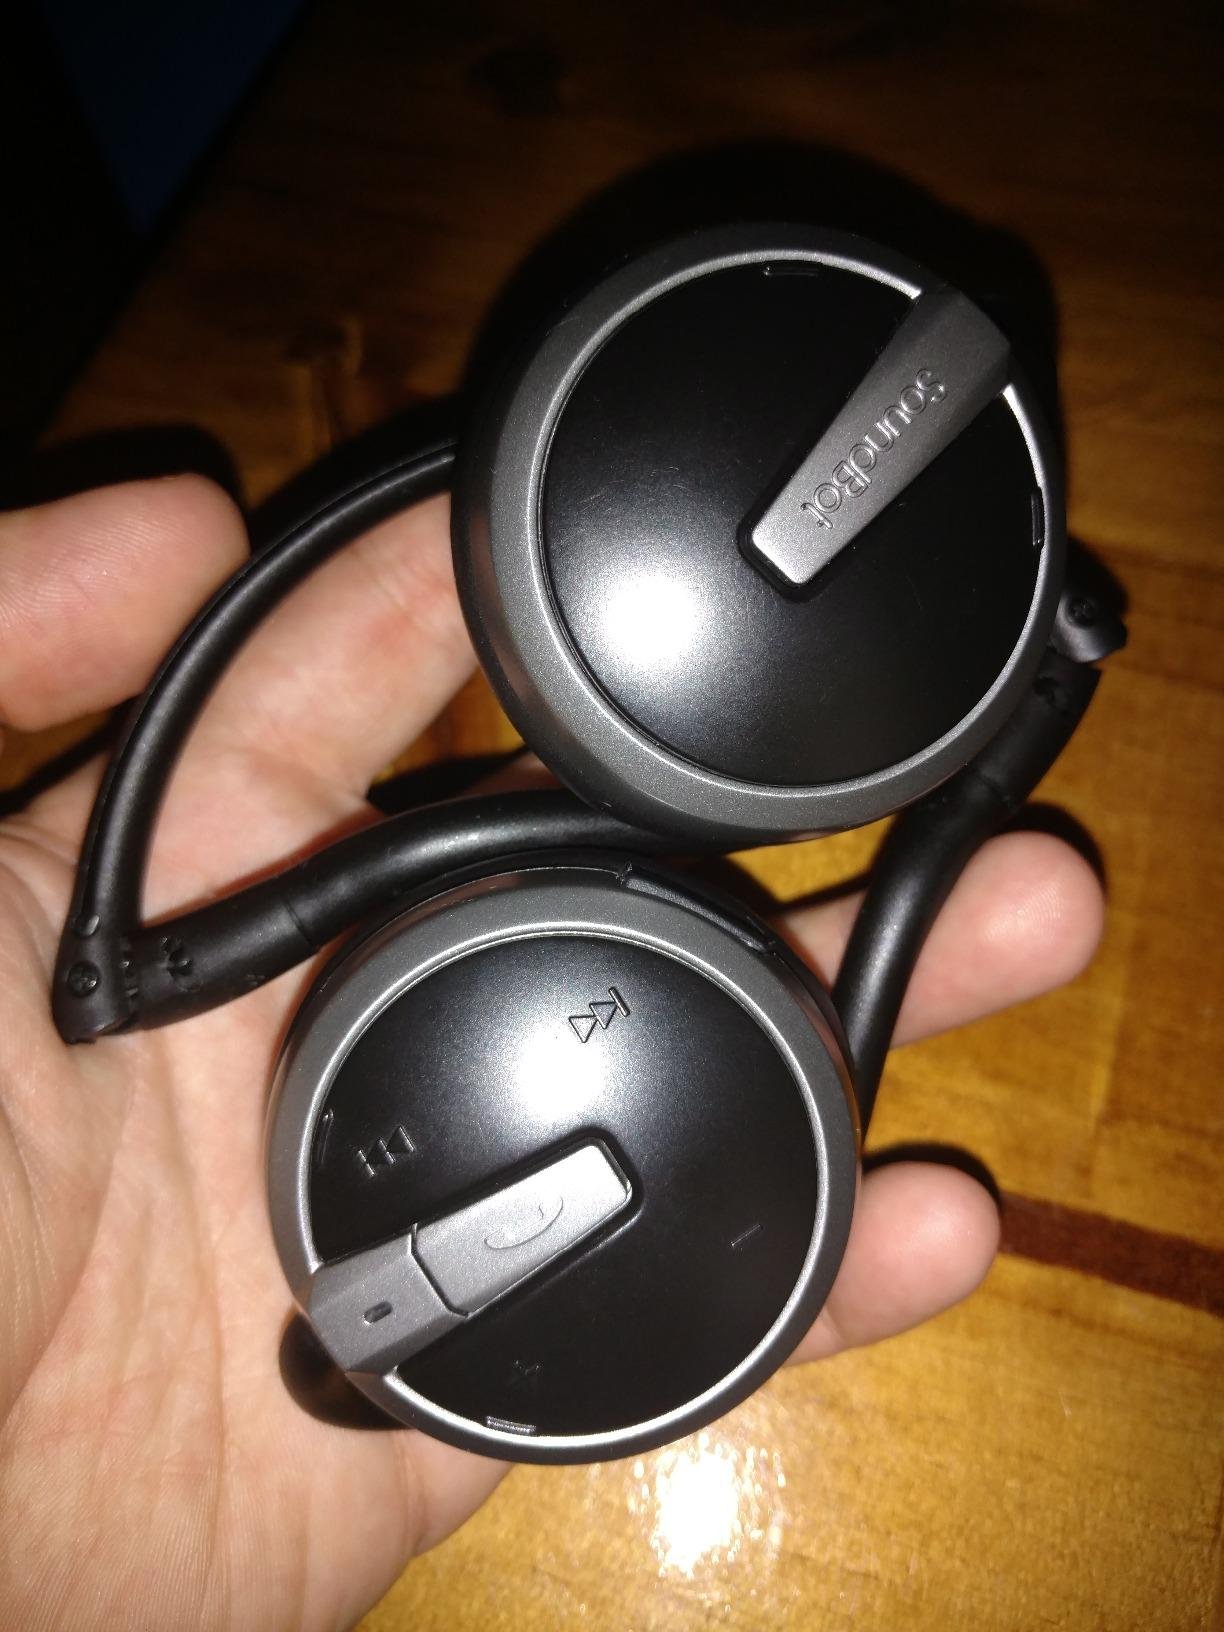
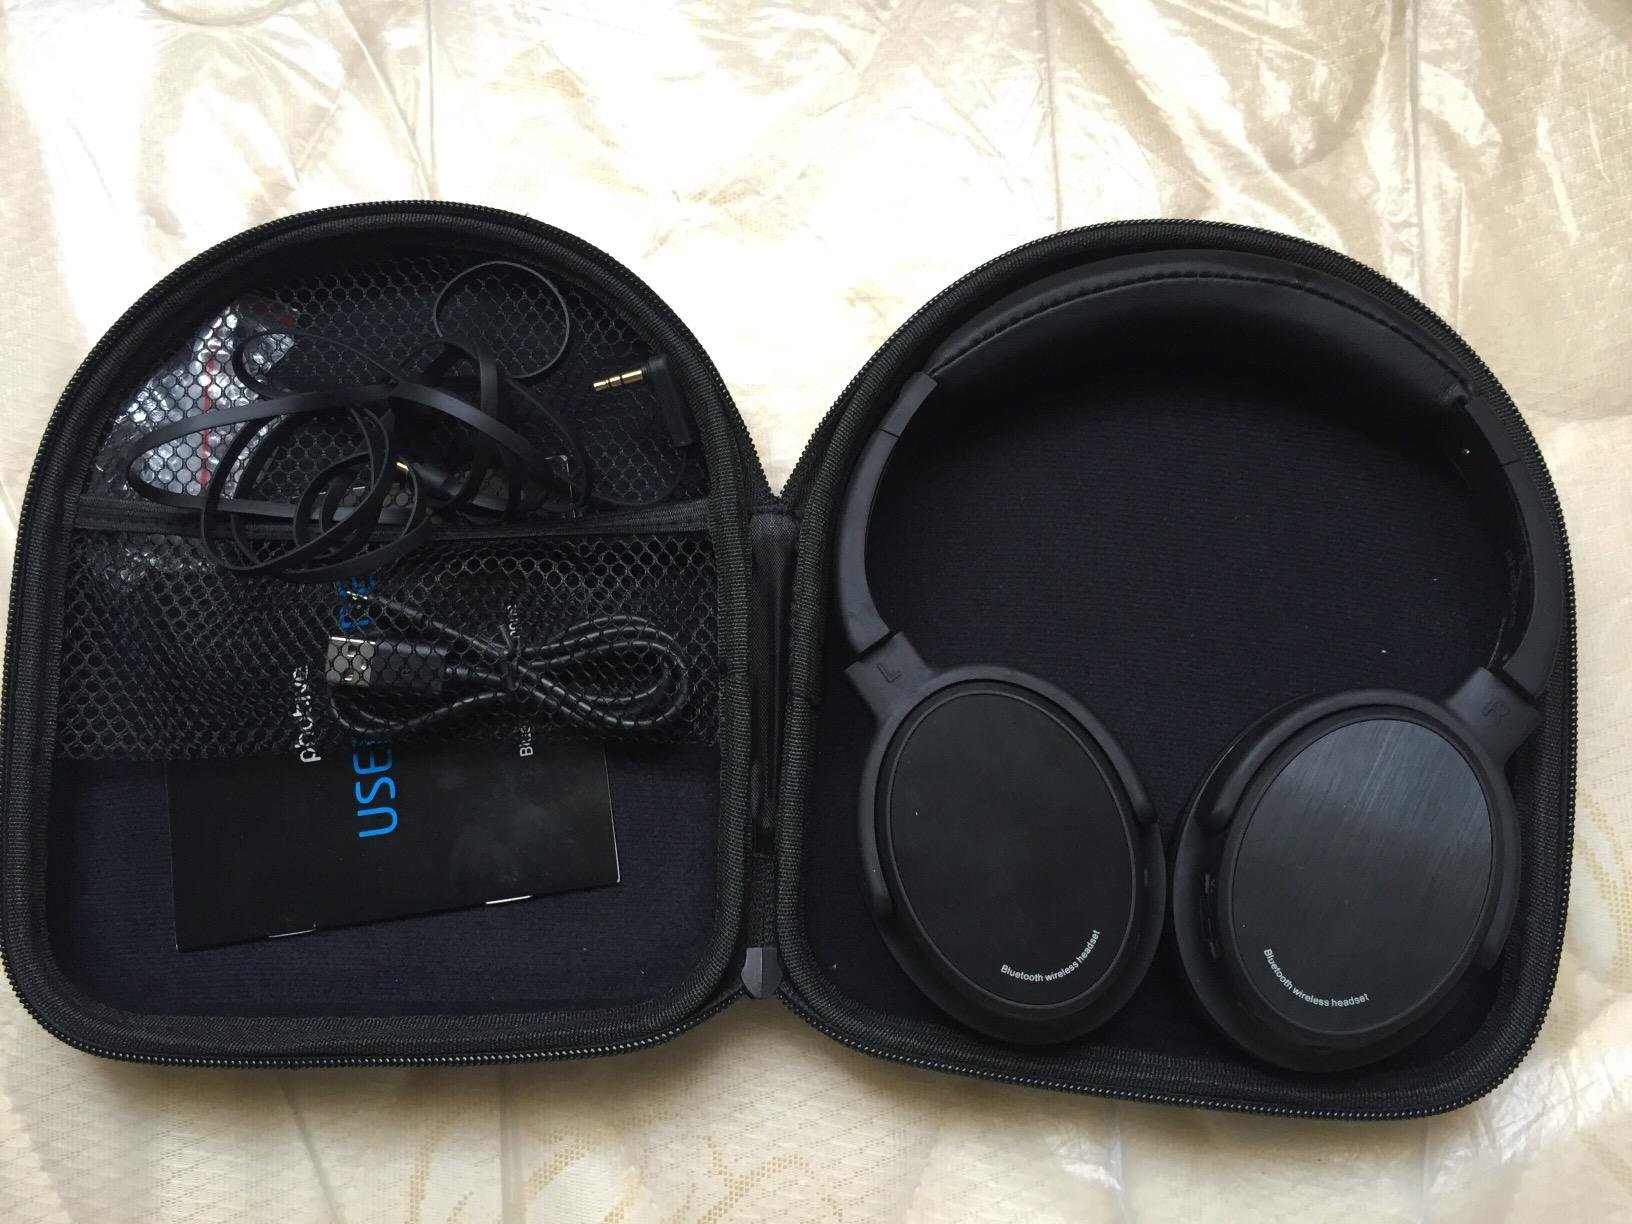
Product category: headphones
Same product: no